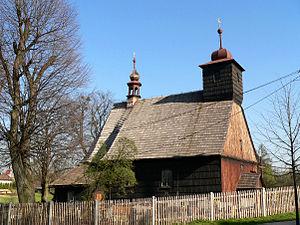
Řepiště est une commune du district de Frýdek-Místek, dans la région de Moravie-Silésie, en République tchèque. Sa population s'élevait à 1 833 habitants en 2018.